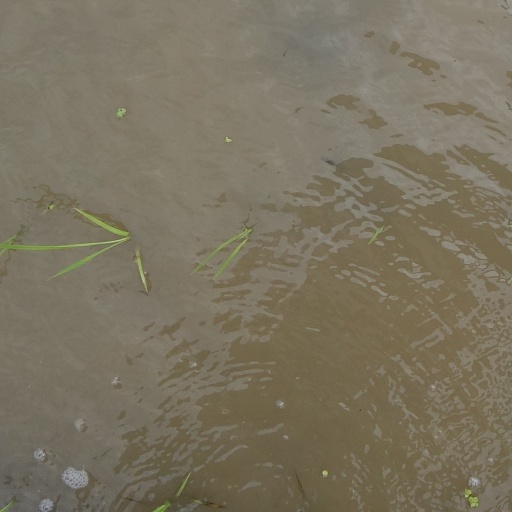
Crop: rice